P. Jeevanandham

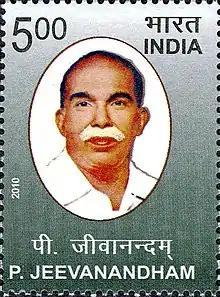
Jeevanandham on a 2010 stamp of India

P. Jeevanandham (21 August 1907 – 18 January 1963), also called "Jeeva", was a social reformer, political leader, litterateur and one of the pioneers of the Communist and socialist movements in the state of Tamil Nadu, India.